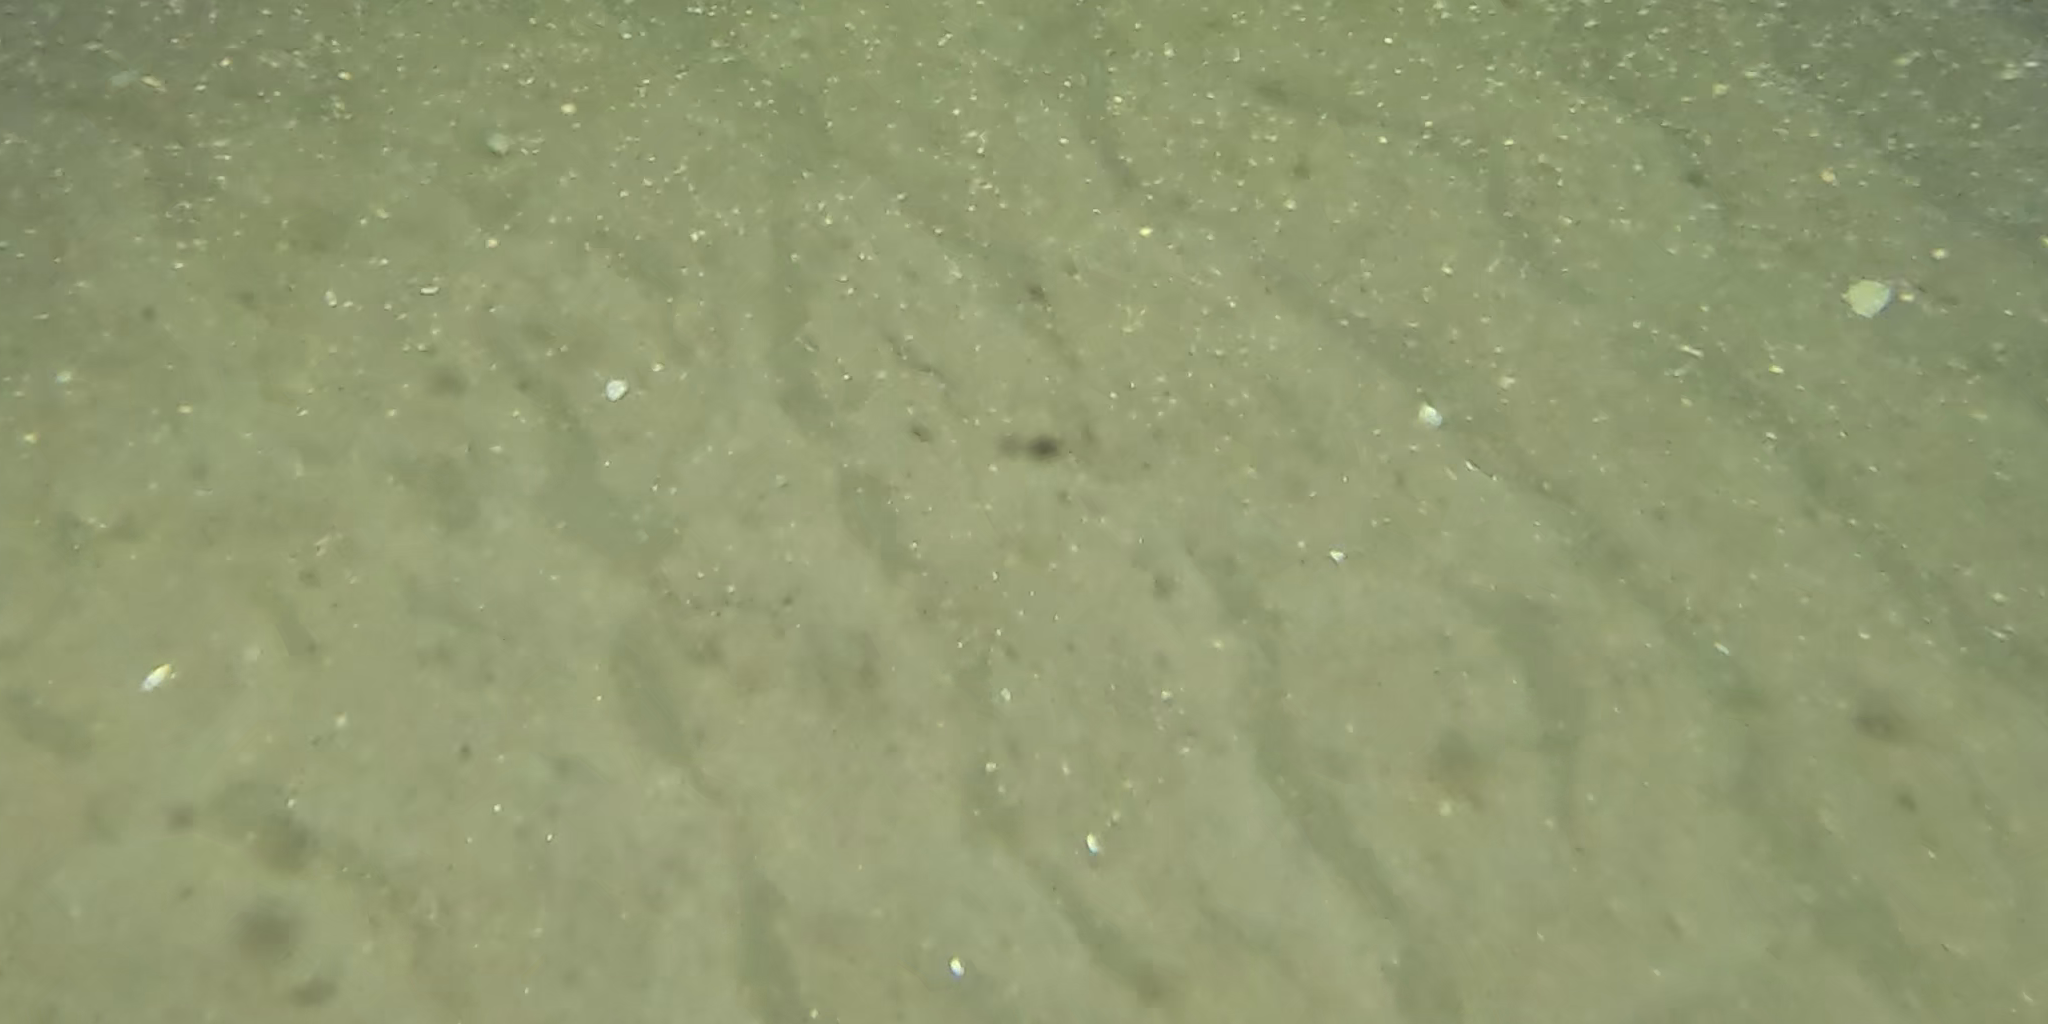
Seabed habitat: sand